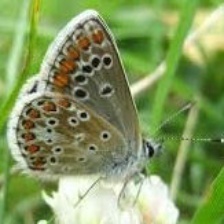
Species: BROWN ARGUS
Butterfly family (ImageNet category): lycaenid_butterfly